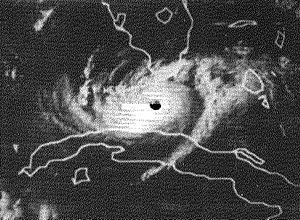
L’Ouragan Donna est un ouragan capverdien de catégorie 4 dans l'Échelle de Saffir-Simpson. Il se forma le 29 août 1960 près des îles du Cap-Vert, traversa l'Atlantique équatorial pour d’abord frapper les îles du Vent puis courba vers le nord pour atteindre la côte est des États-Unis et finalement devint post-tropical en traversant l’est du Canada le 14 septembre. Durant ses 17 jours de vie, Donna détient le record de longévité au niveau de catégorie 3 ou supérieur alors que du 2 au 11 septembre, ses vents soutenus atteignirent au moins 185 km/h.